Lahti-Saloranta M/26

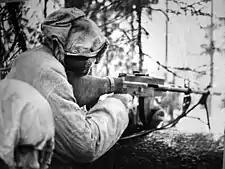
A Finnish soldier equipped with a Lahti-Saloranta M/26 during the Winter War.

The Lahti-Saloranta M/26 (alternatively LS/26) is a light machine gun which was designed by Aimo Lahti and Arvo Saloranta in 1926. The weapon was able to fire in both full automatic and semi-automatic modes. Both 20-round box and 75-round drum magazines were produced, but the Finnish Army seems to have only used the smaller 20-round magazine.